Deathmaker

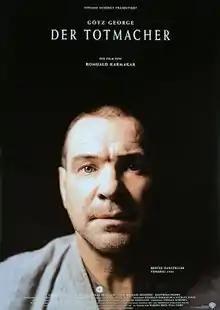
Theatrical release poster

Deathmaker is a 1995 German film directed by Romuald Karmakar and starring Götz George, Jürgen Hentsch and Pierre Franckh. The film is based on the transcripts of the interrogation of the notorious serial killer Fritz Haarmann.